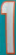
Number: 1